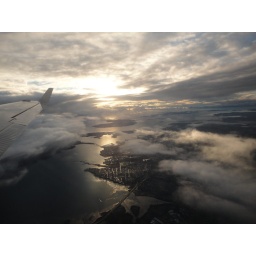
sunrise over Auckland flying home